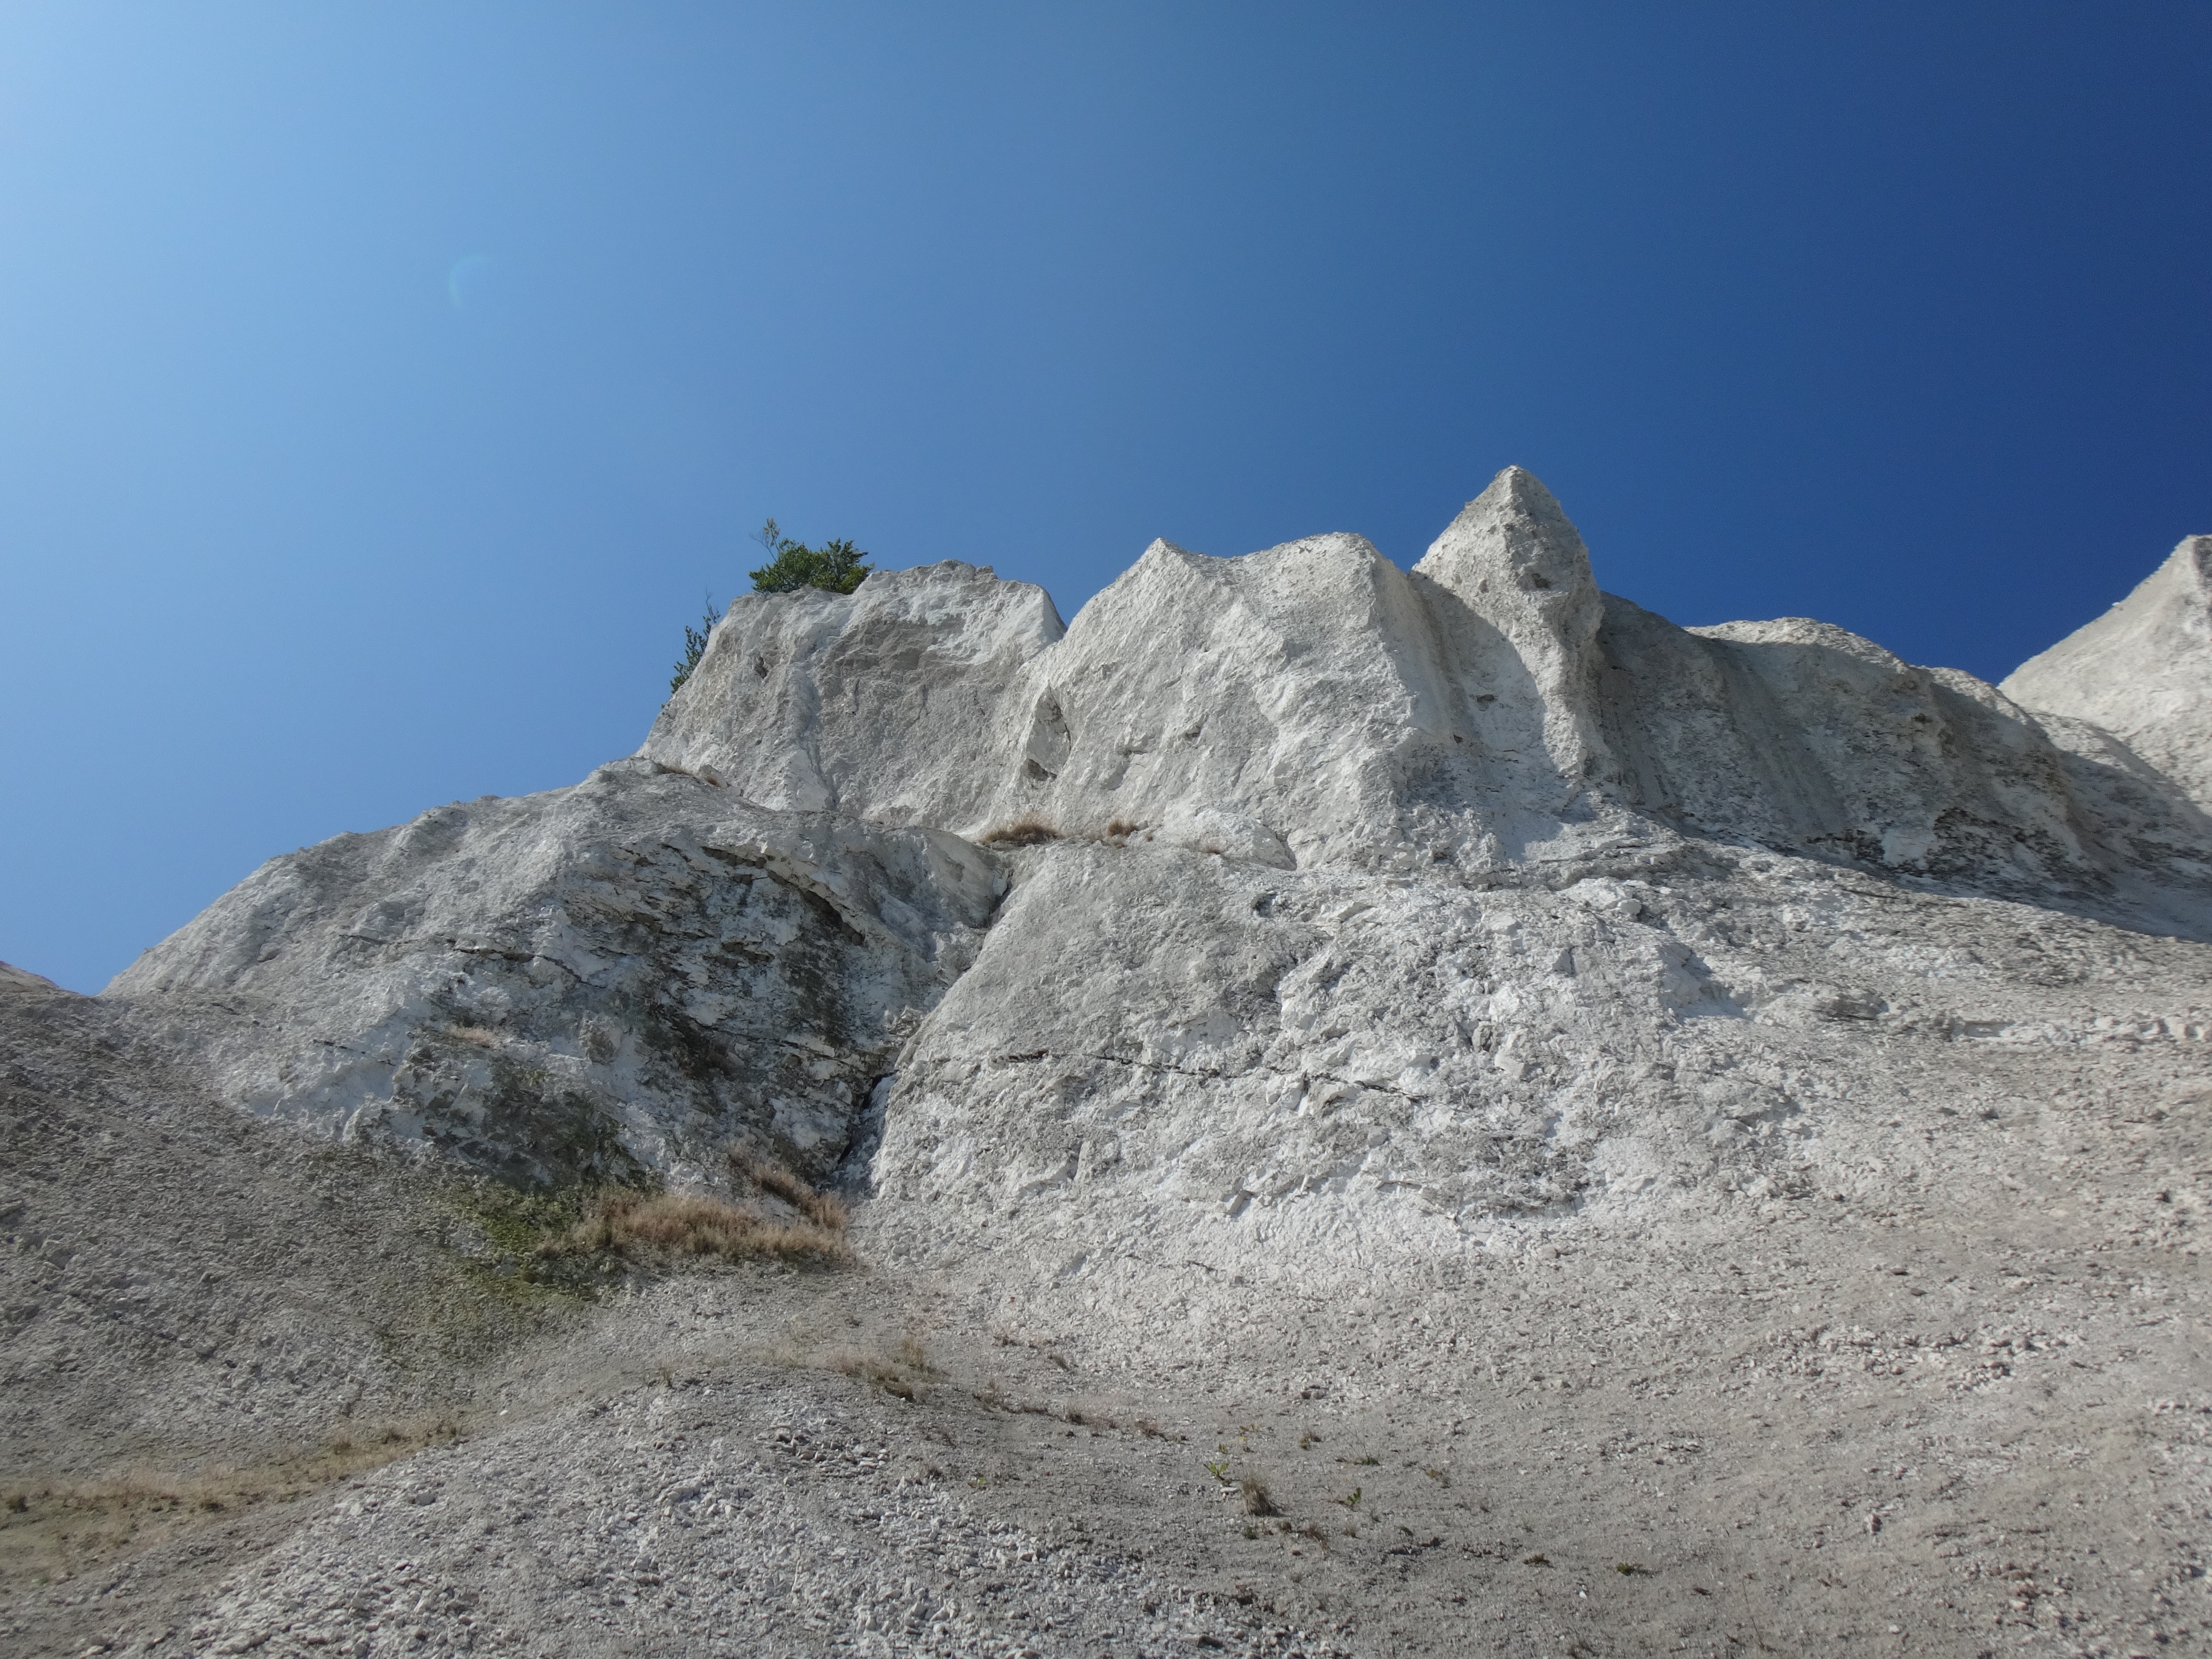
beach, landscape, coast, nature, rock, walking, mountain, snow, sky, white, adventure, view, mountain range, summer, island, blue, terrain, ridge, summit, chalkboard, mountaineering, sunny, stones, bank, geology, sports, alps, badlands, plateau, limestone, fell, moraine, baltic sea, white cliffs, landform, mountain pass, karg, demolition edge, outdoor recreation, geographical feature, mountainous landforms, chalk rock